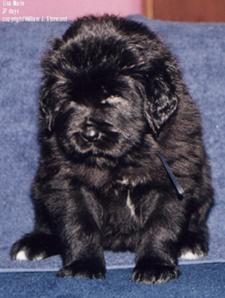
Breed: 205-n000030-Tibetan_mastiff